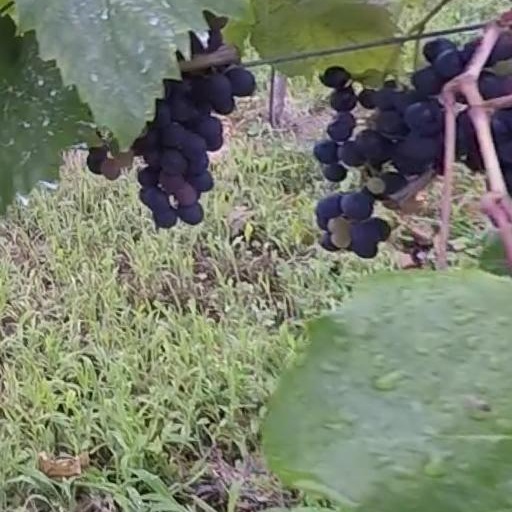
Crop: grape